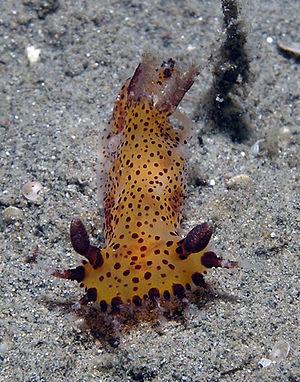
Polycera abei est une espèce de gastéropode nudibranche de la famille des polycéridés. Ce mollusque possède une coloration généralement gris ou blanc translucide avec des taches noires et orange. Il mesure environ 20 mm mais des sources font état de tailles supérieures. Sa zone de distribution s'étend des eaux japonaises et australiennes jusqu'au Moyen-Orient. Son observation est relativement rare.
Polycera est un genre de mollusques de l'ordre des nudibranches et de la famille des Polyceridae.
Les Polyceridae forment une famille de mollusques de l'ordre des nudibranches.